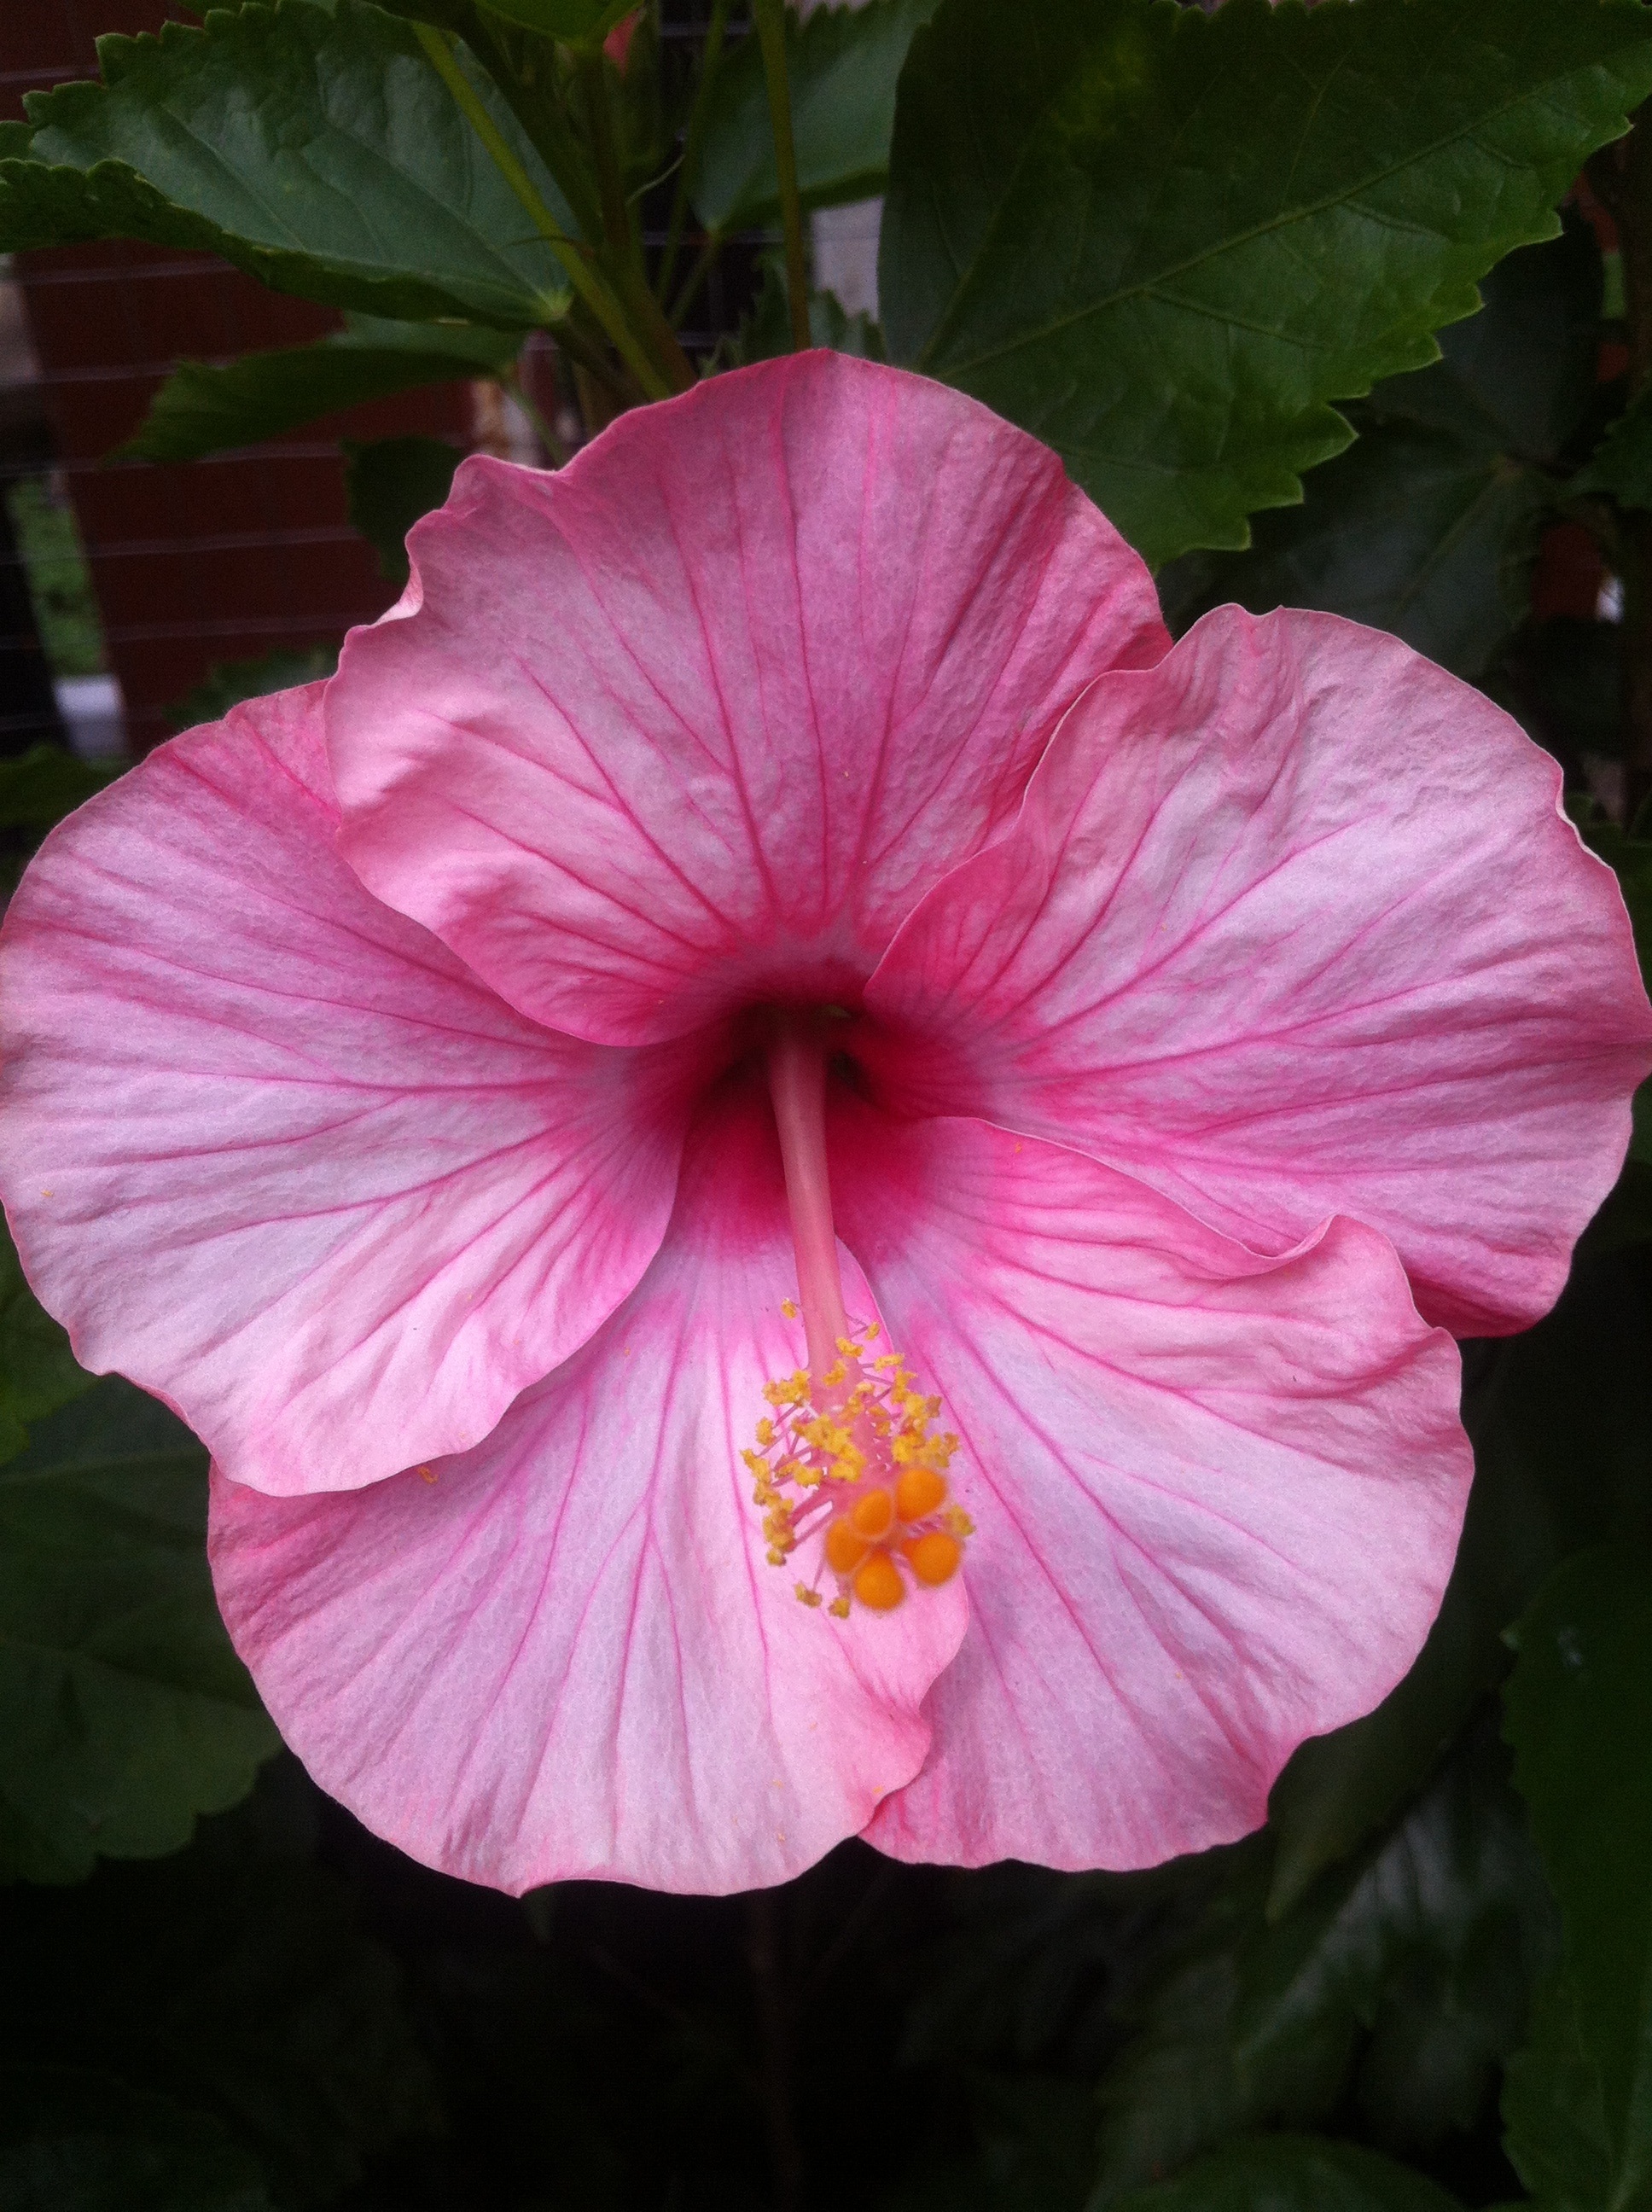
plant, flower, petal, botany, flora, hibiscus, malvales, pink flower, flowering plant, beautiful flowers, chinese hibiscus, annual plant, land plant, mallow family